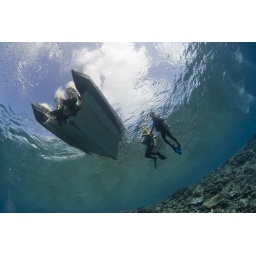
Crystal clear water in Papua New Guinea